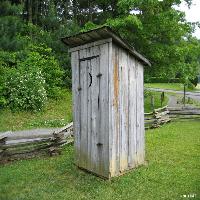
Weather: cloudy or overcast